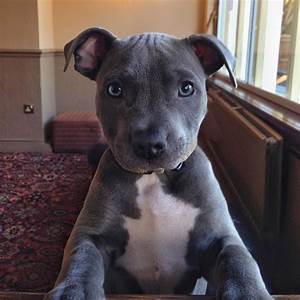
Label: cane